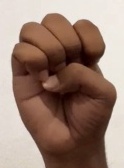
ASL sign: E